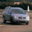
Label: automobile